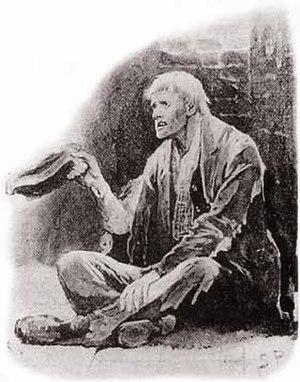
L'Homme à la lèvre tordue, aussi traduite L’Homme à la lèvre retroussée, est l'une des cinquante-six nouvelles d'Arthur Conan Doyle mettant en scène le détective Sherlock Holmes. Elle est parue pour la première fois dans la revue britannique Strand Magazine en décembre 1891, avant d'être regroupée avec onze autres nouvelles dans le recueil Les Aventures de Sherlock Holmes. Doyle la classa à la seizième place dans sa liste de ses dix-neuf nouvelles préférées.